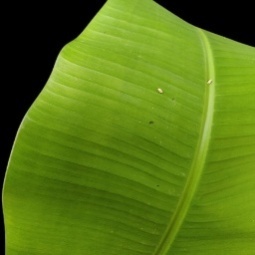
Label: Healthy